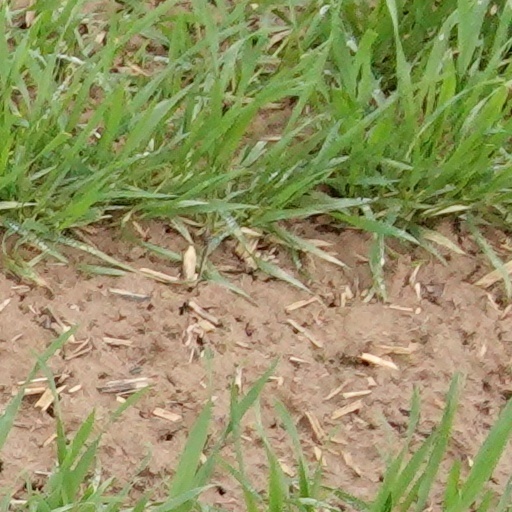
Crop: wheat